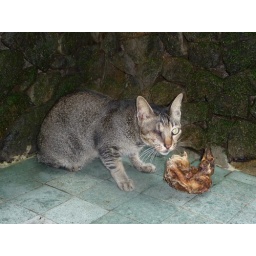
It's not every day a one-eyed cat sneaks off with a crispy fried duck and ends up in your shower.